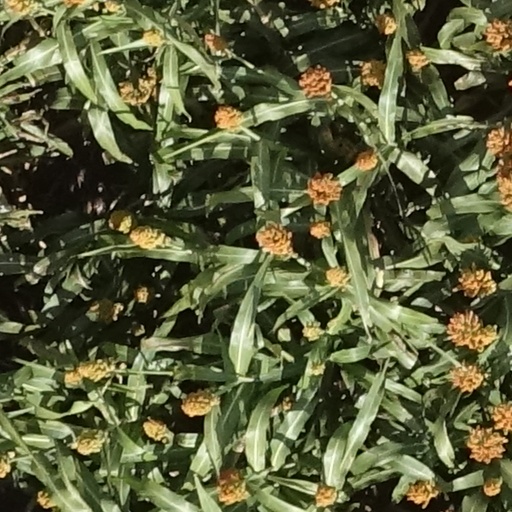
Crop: sorghum